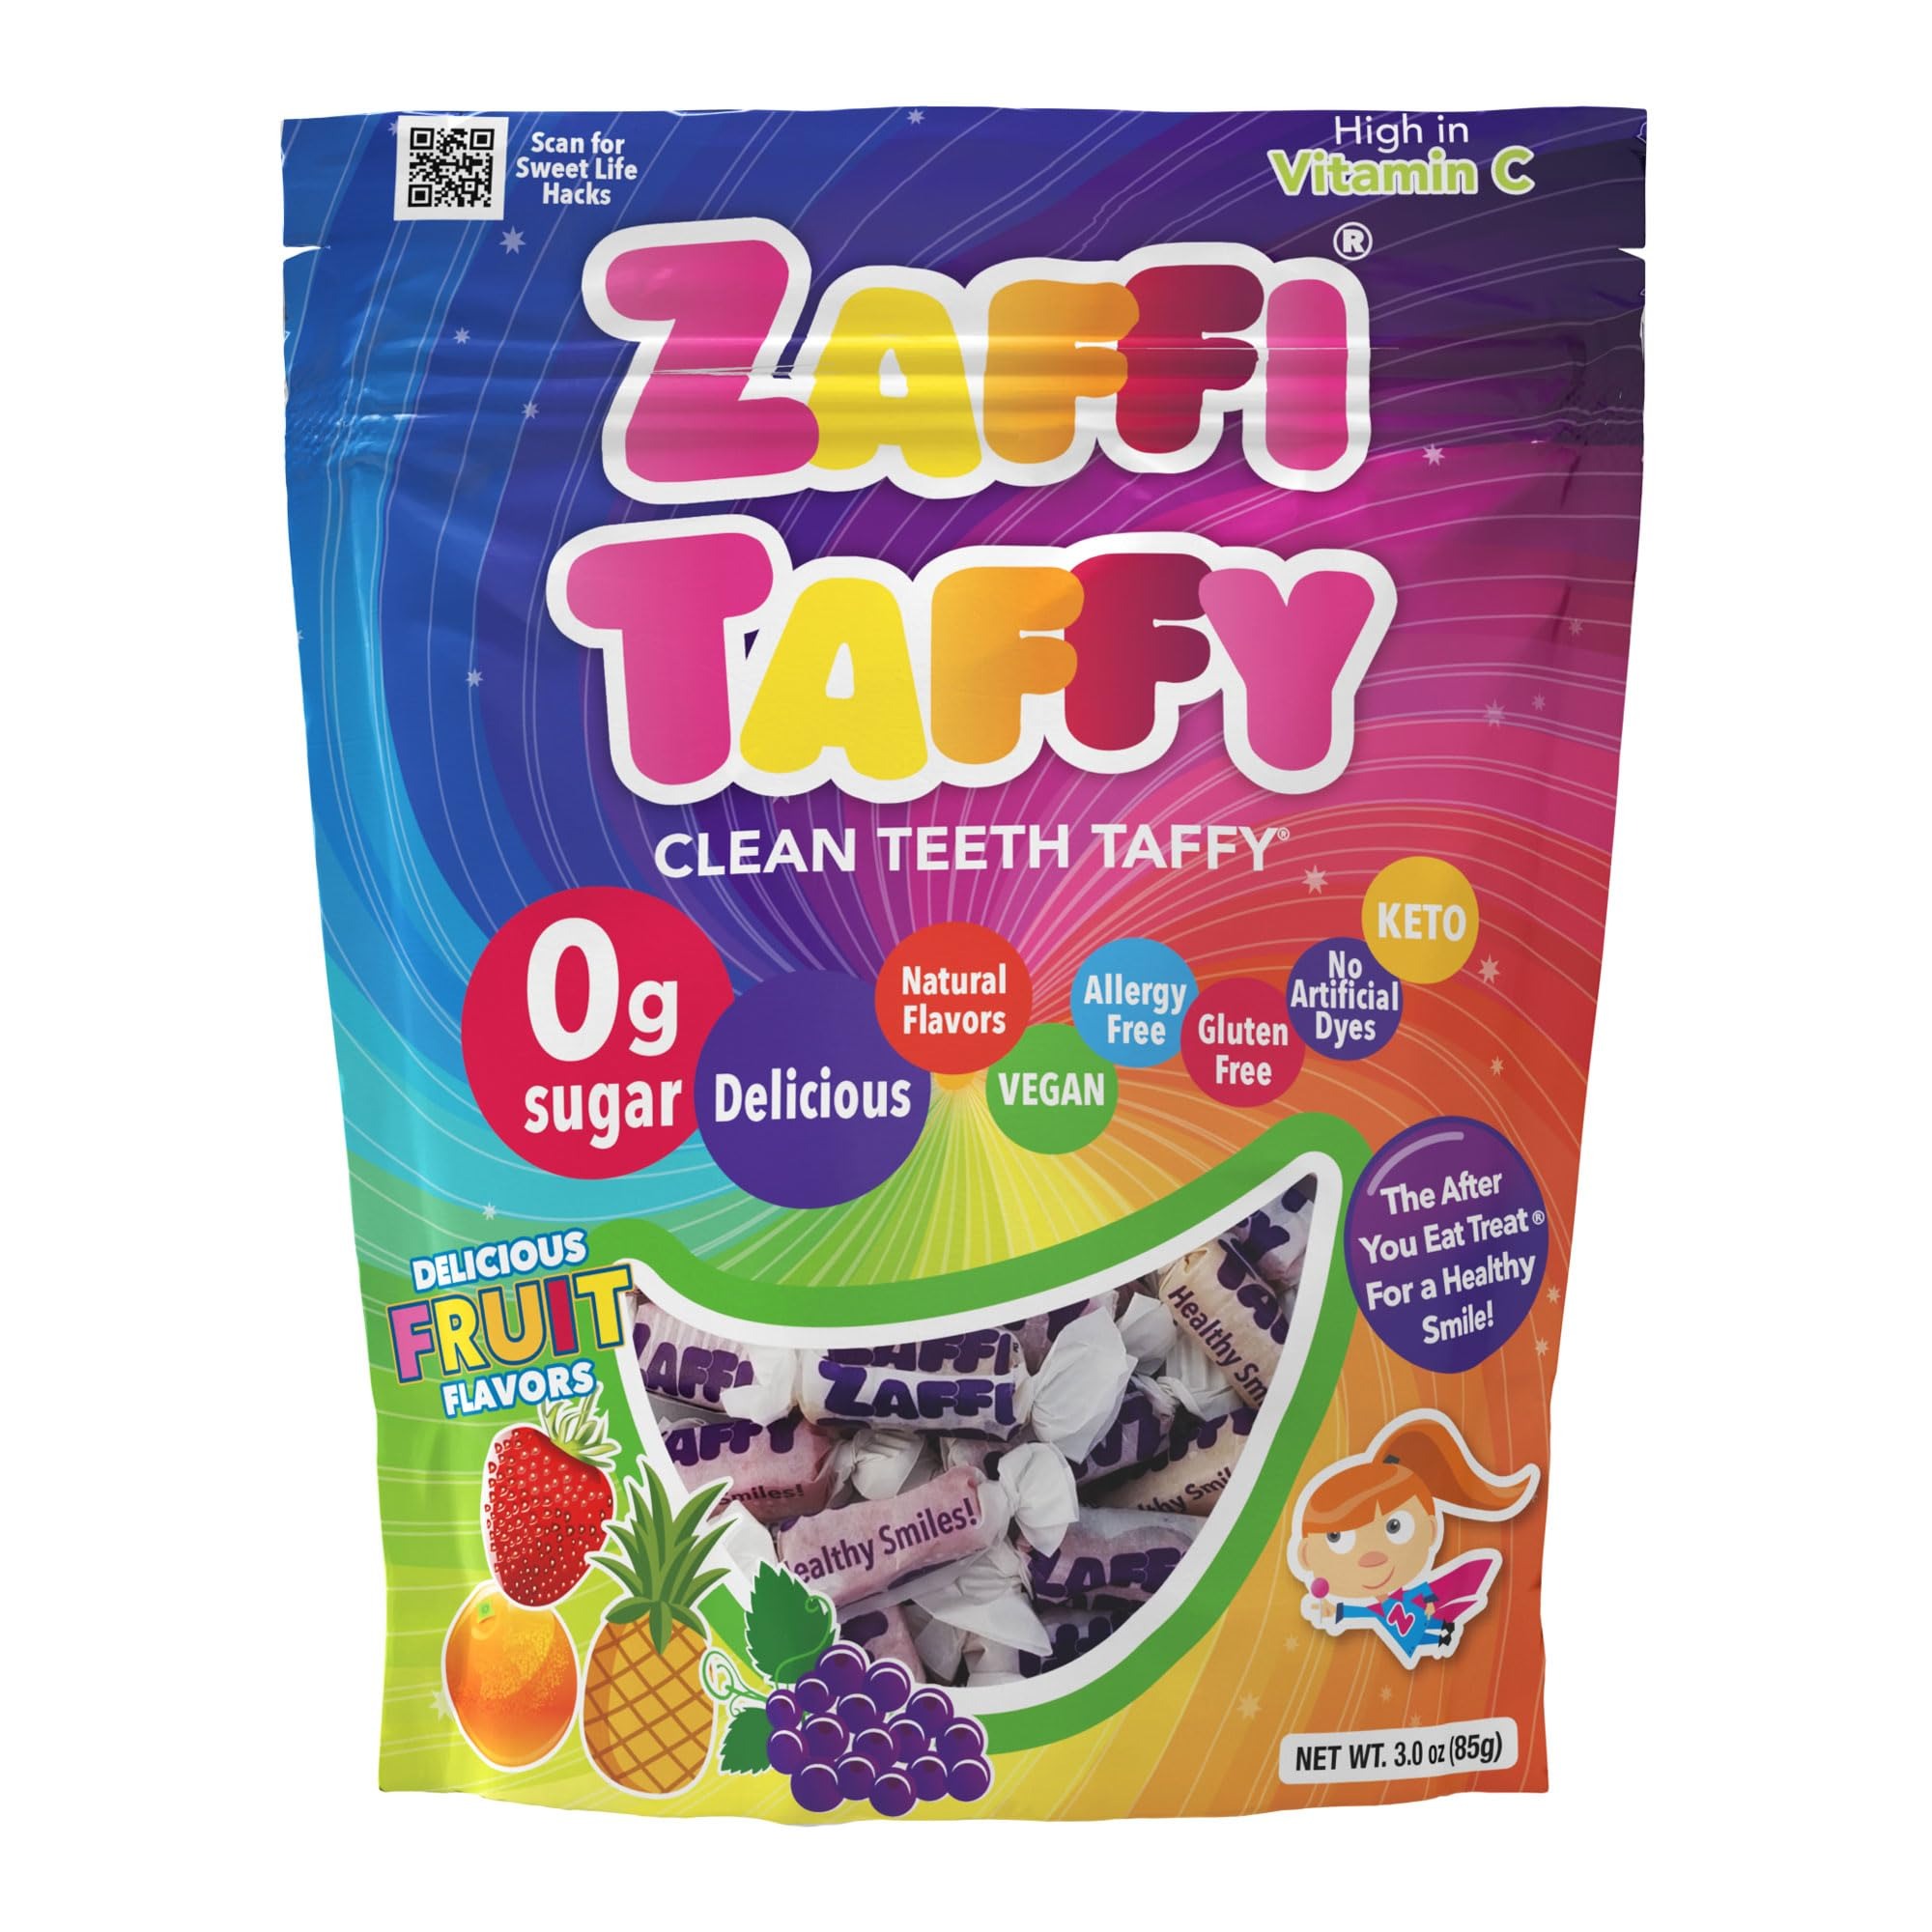
Item Name: Zollipops Clean Teeth Taffy Anti-Cavity Candy 3 Oz - Delicious Taffy with Dental Health Benefits
Bullet Point 1: Zolli Taffy Delight: Enjoy the delightful chewiness of Zolli Taffy, a mouthwatering treat that combines irresistible flavors with a satisfying texture.
Bullet Point 2: Vibrant Assorted Flavors: Indulge in an assortment of vibrant and delectable flavors, providing a variety of taste sensations in every piece.
Bullet Point 3: Sugar-Free Bliss: Enjoy guilt-free snacking with our sugar-free taffy, crafted with a commitment to providing a delightful treat without added sugars.
Bullet Point 4: Perfect for Sharing: Whether with family or friends, Zolli Taffy is perfect for sharing moments of sweetness, making it an ideal treat for gatherings, celebrations, or as a thoughtful gift.
Bullet Point 5: Perfect On-the-Go Snack: Conveniently packaged, Zolli Taffy is ideal for on-the-go enjoyment, whether in your bag, pocket, or as a delightful addition to your candy dish at home.
Value: 3.1
Unit: Ounce

Price: 15.98